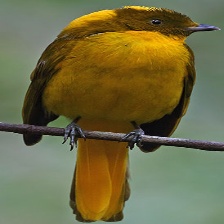
Species: GOLDEN BOWER BIRD
Scientific name: PRIONODURA NEWTONIANA